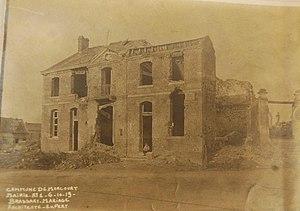
Photo de la mairie en 1919
Morcourt est une commune française située dans le département de l'Aisne, en région Hauts-de-France.